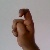
The image shows a hand gesture representing the letter 'X' in Indian Sign Language.